2022 Tour de France, Stage 12 to Stage 21

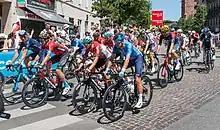
Peloton in Rodez at the start of stage 15

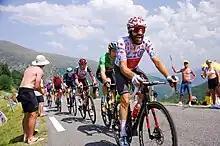
Simon Geschke (Cofidis) wearing the polka dot jersey as leader of the Mountains classification

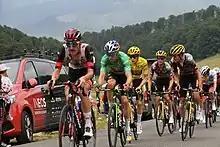
Mikkel Bjerg, Wout van Aert (in green jersey), Jonas Vingegaard (in yellow jersey) and Tadej Pogačar behind (in white jersey)

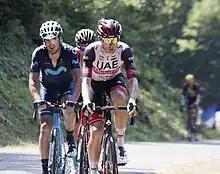
Brandon McNulty at the front

The nineteenth stage featured a transition stage from Castelnau-Magnoac to Cahors that was expected to suit the sprinters. The entirety of the stage was mostly flat, apart from a few lumps and two fourth-category climbs in the final third of the stage. The intermediate sprint was located in Auch after of racing. The finish of the stage was slightly uphill.